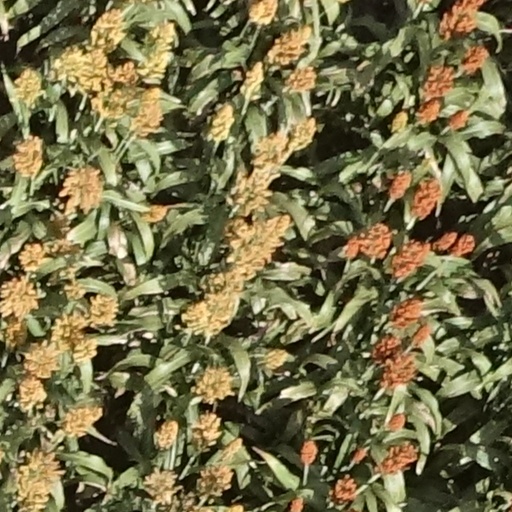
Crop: sorghum